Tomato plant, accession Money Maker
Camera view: tilt-top (135 deg); turntable rotation: 330 degrees
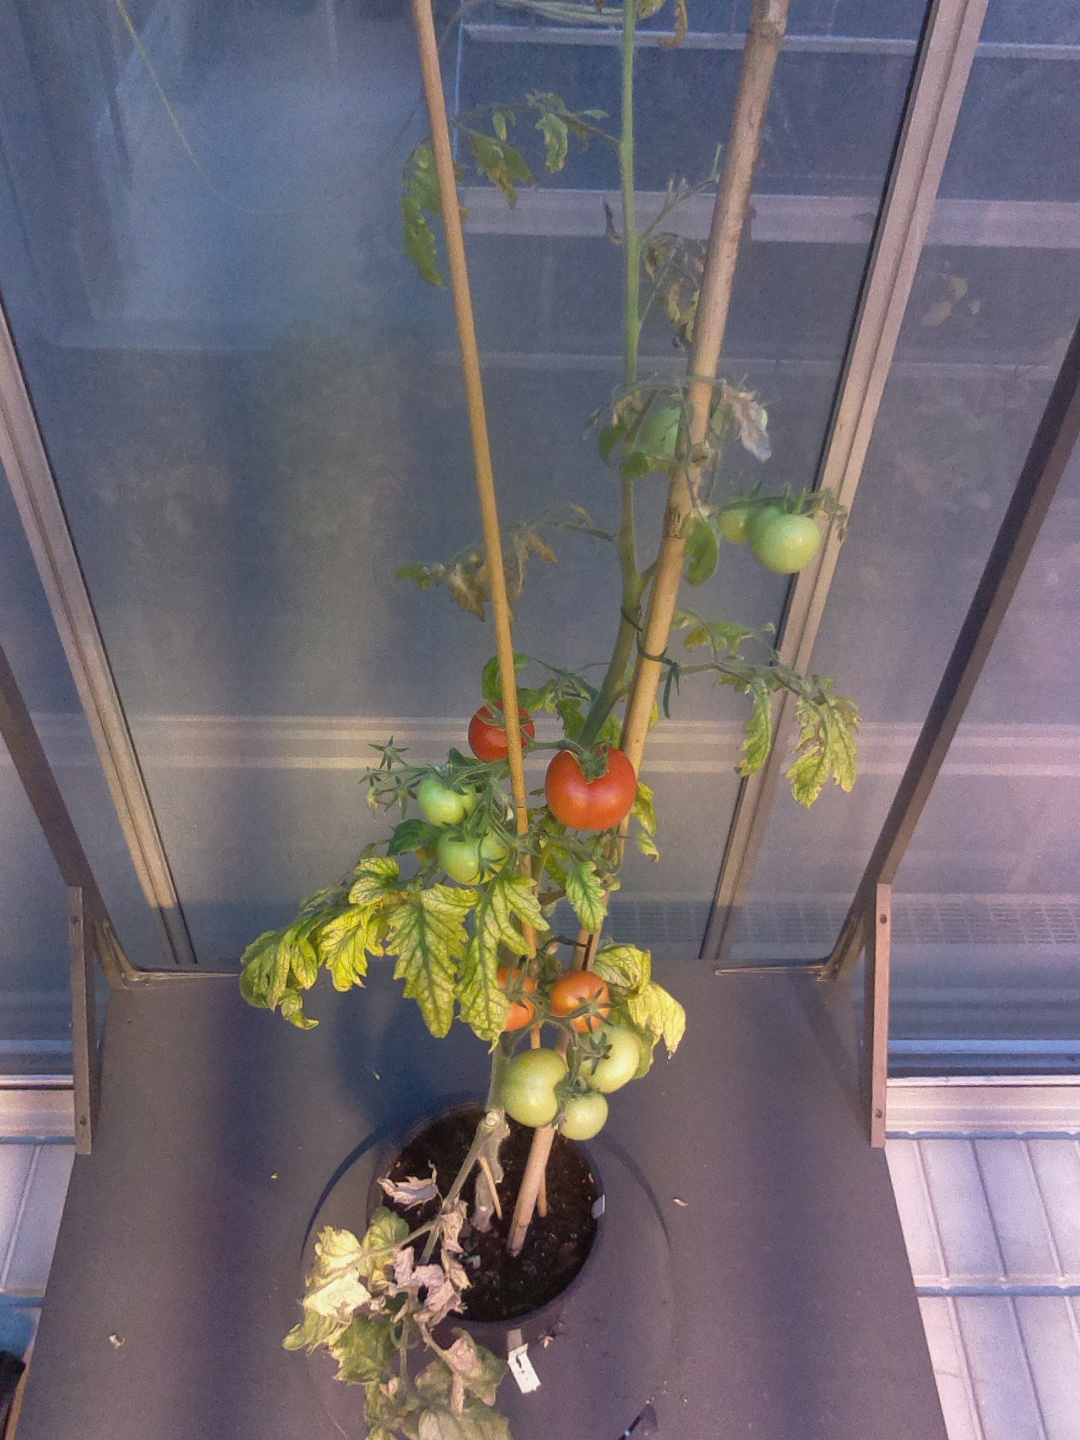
BBCH growth stage 82: 20%-30% of fruits show typical fully ripe color